Jonathan Corbblah

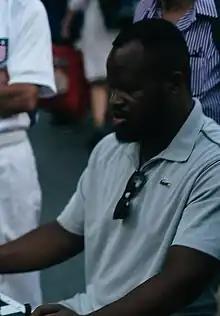
Corbblah in 2015

Jonathan Corbblah (born 1979) is a chess master from New York City, known for his appearances on many American game shows.